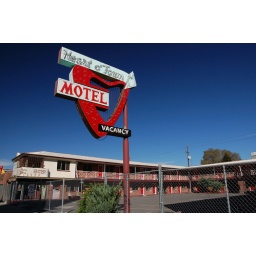
A sign in the window says &amp;quot;HEART O' TOWN HAS PERMINENTLY [sic] GONE FISHING.&amp;quot;520 N. Virginia St.Reno, NV